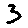
Label: 3